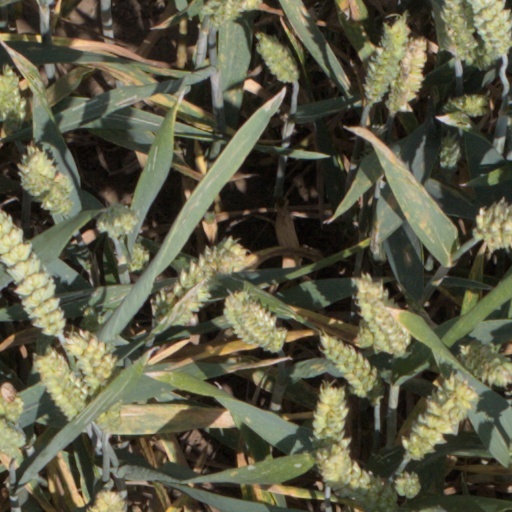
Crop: wheat